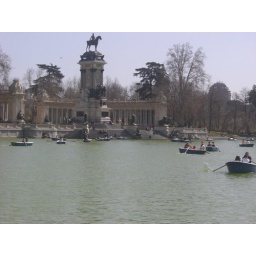
The lake we took a boat on for an hour in the sun!